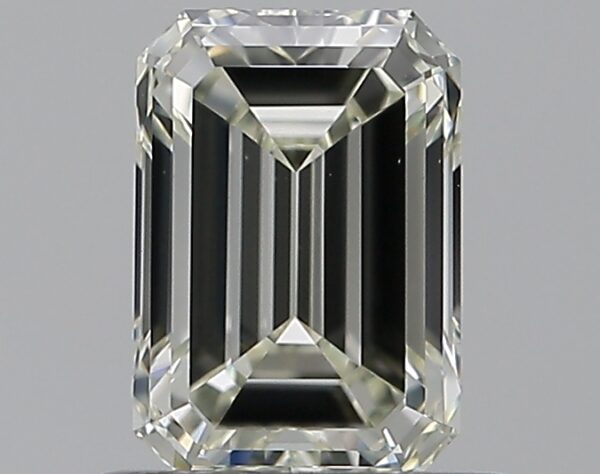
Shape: emerald
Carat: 0.7
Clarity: VVS2
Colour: L
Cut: EX
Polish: EX
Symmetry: EX
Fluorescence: N
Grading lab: GIA
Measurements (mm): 6.07 x 4.19 x 2.87